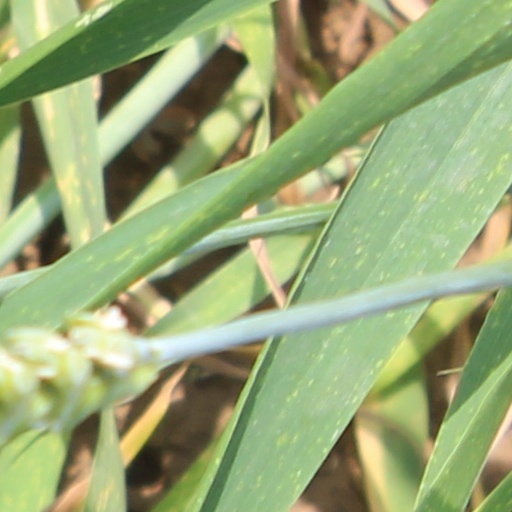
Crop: wheat